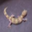
Label: lizard